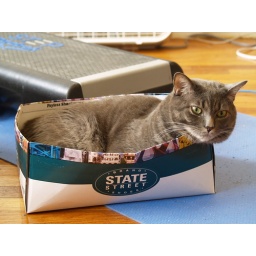
Moloko in a shoe box